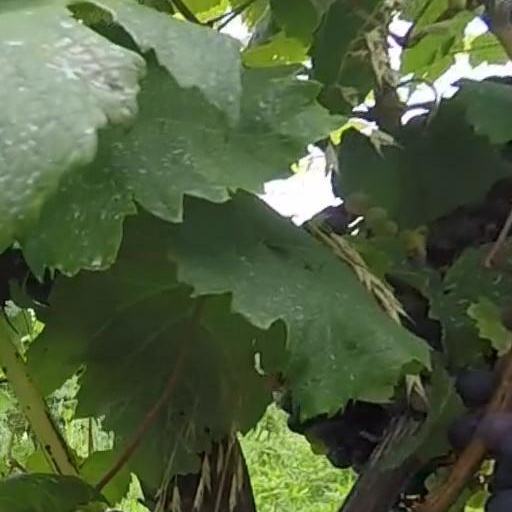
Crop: grape